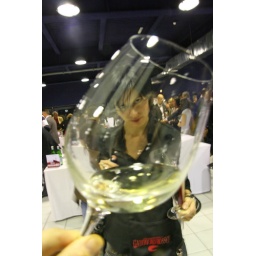
Life in a glass house